Fernando González (baseball)

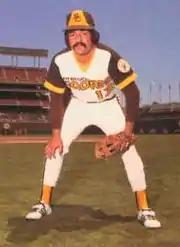
González in 1978

José Fernando González Quinones (born June 19, 1950) is a retired Major League Baseball infielder. After the end of his major league career, he spent one season with the St. Lucie Legends of the Senior Professional Baseball Association. He batted and threw right-handed.